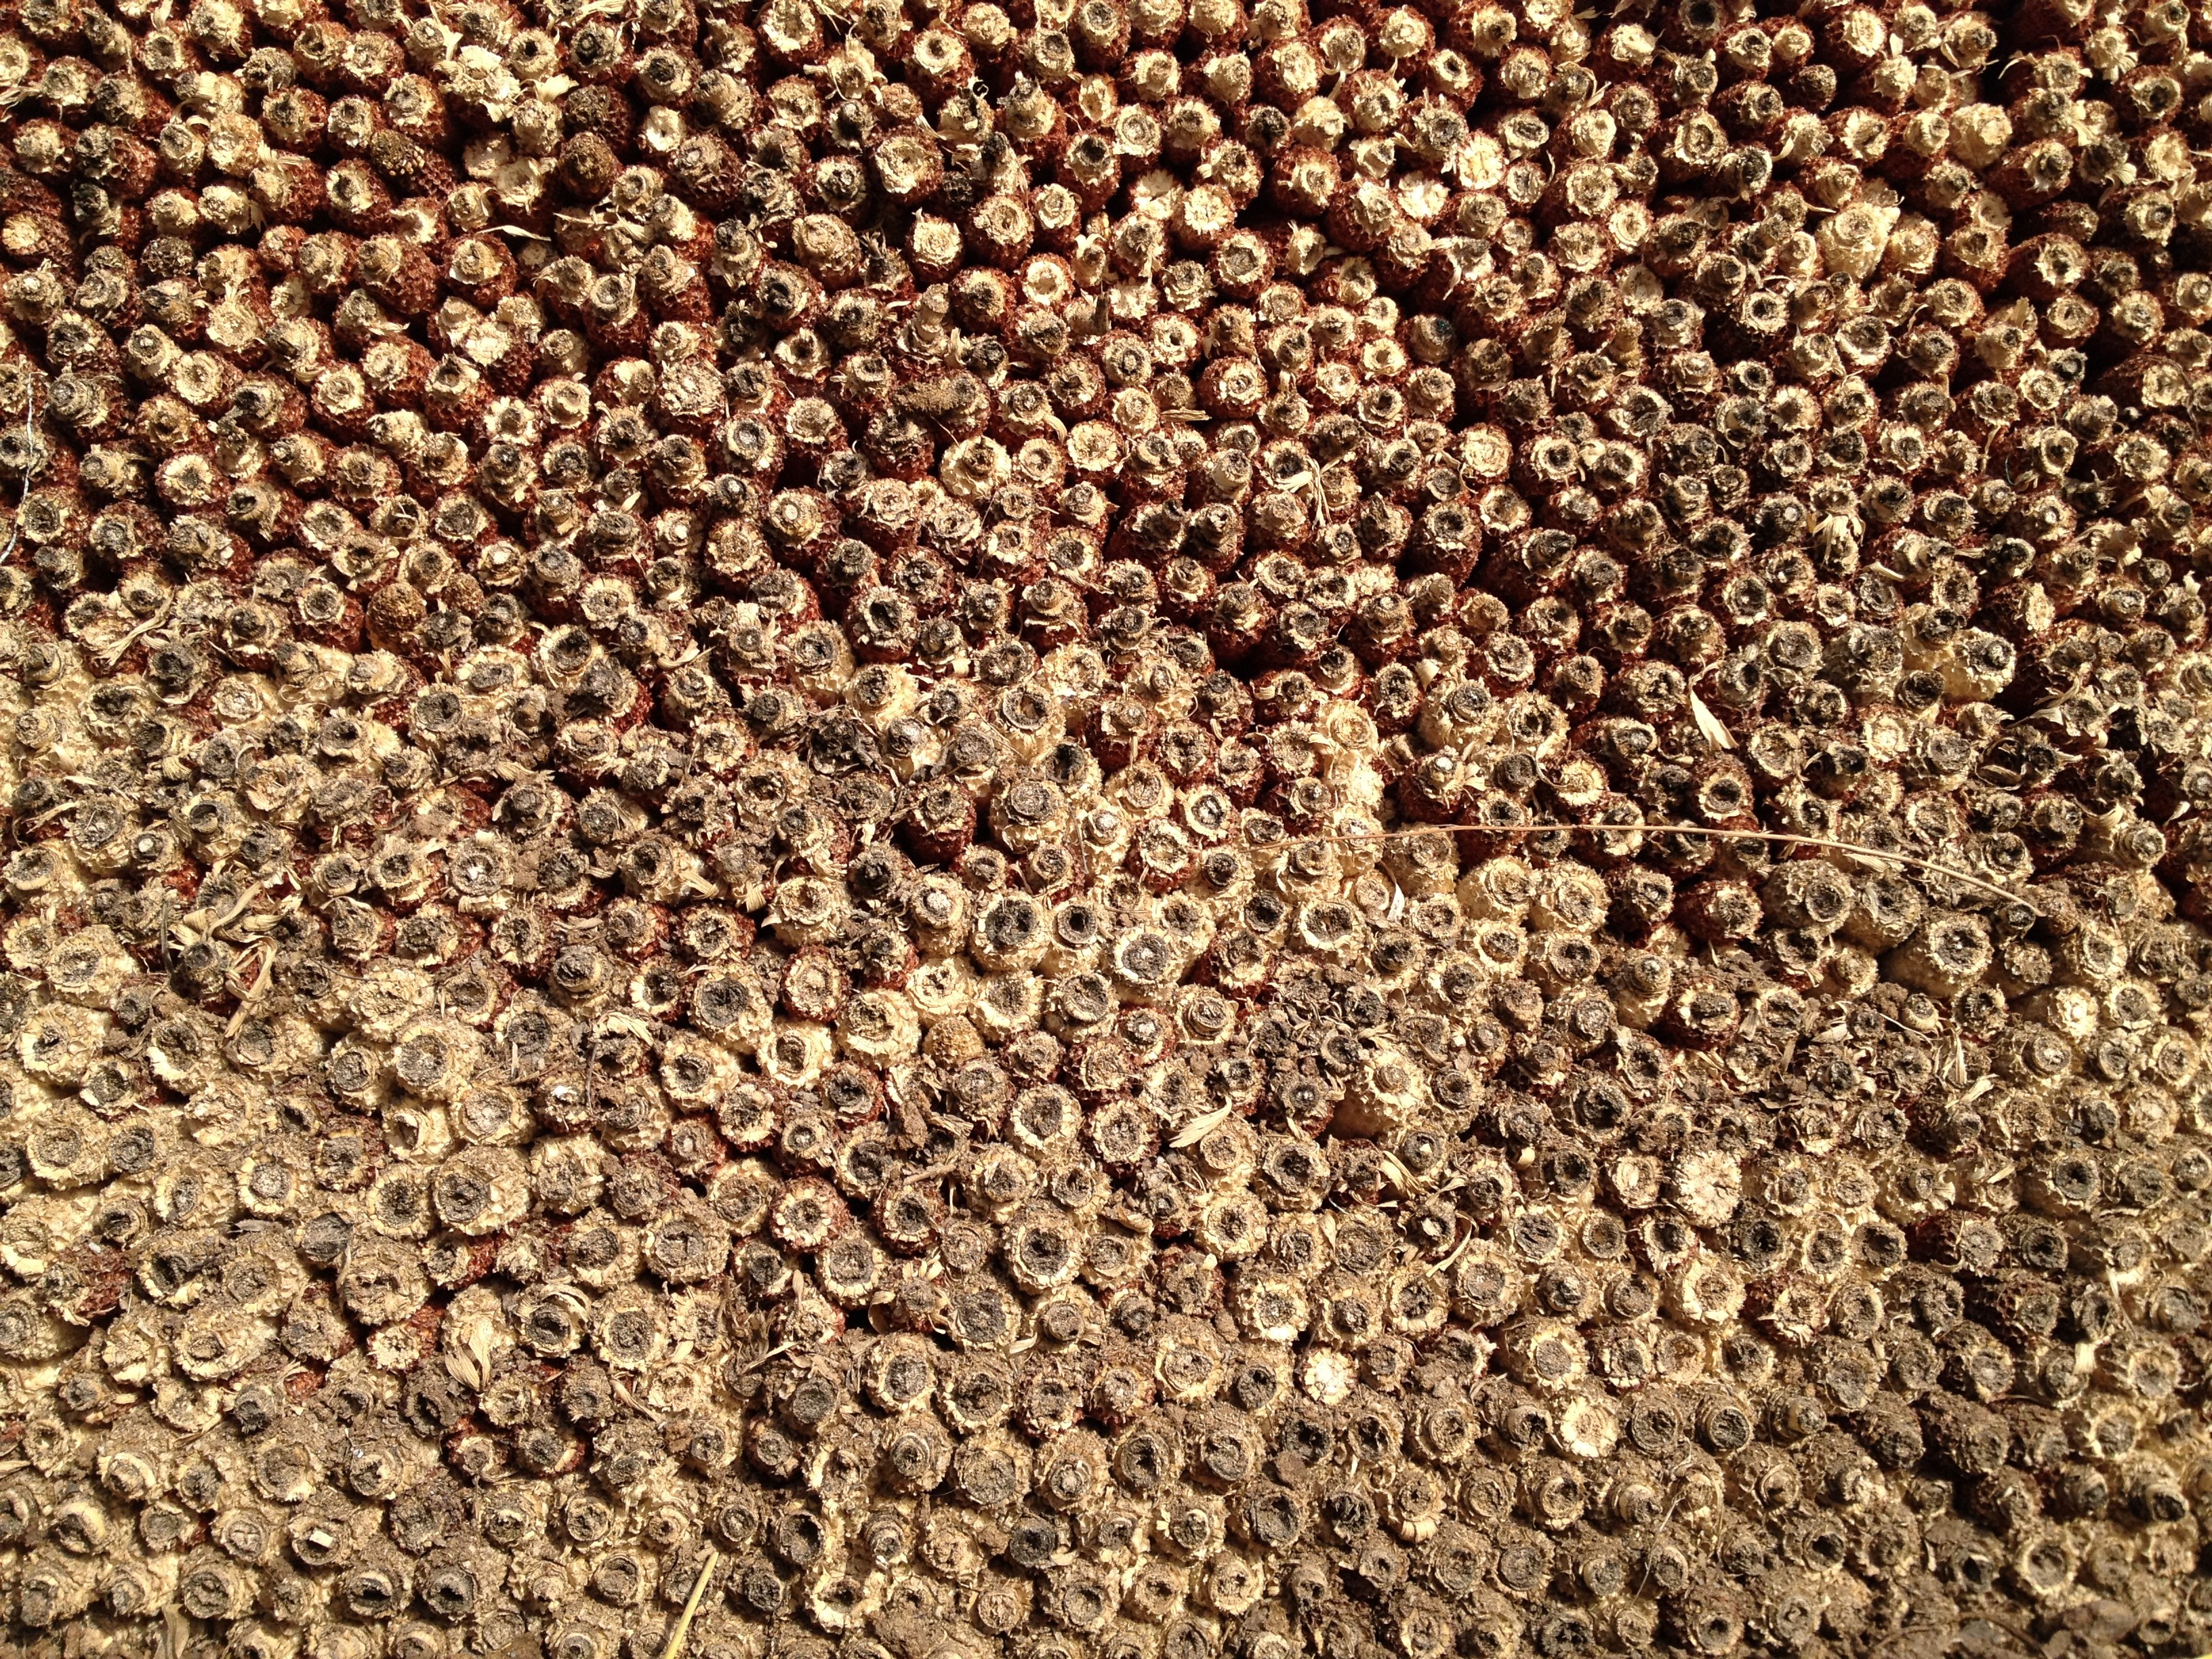
sand, grain, produce, crop, corn, soil, material, gravel, corn on the cob, flooring, grass family